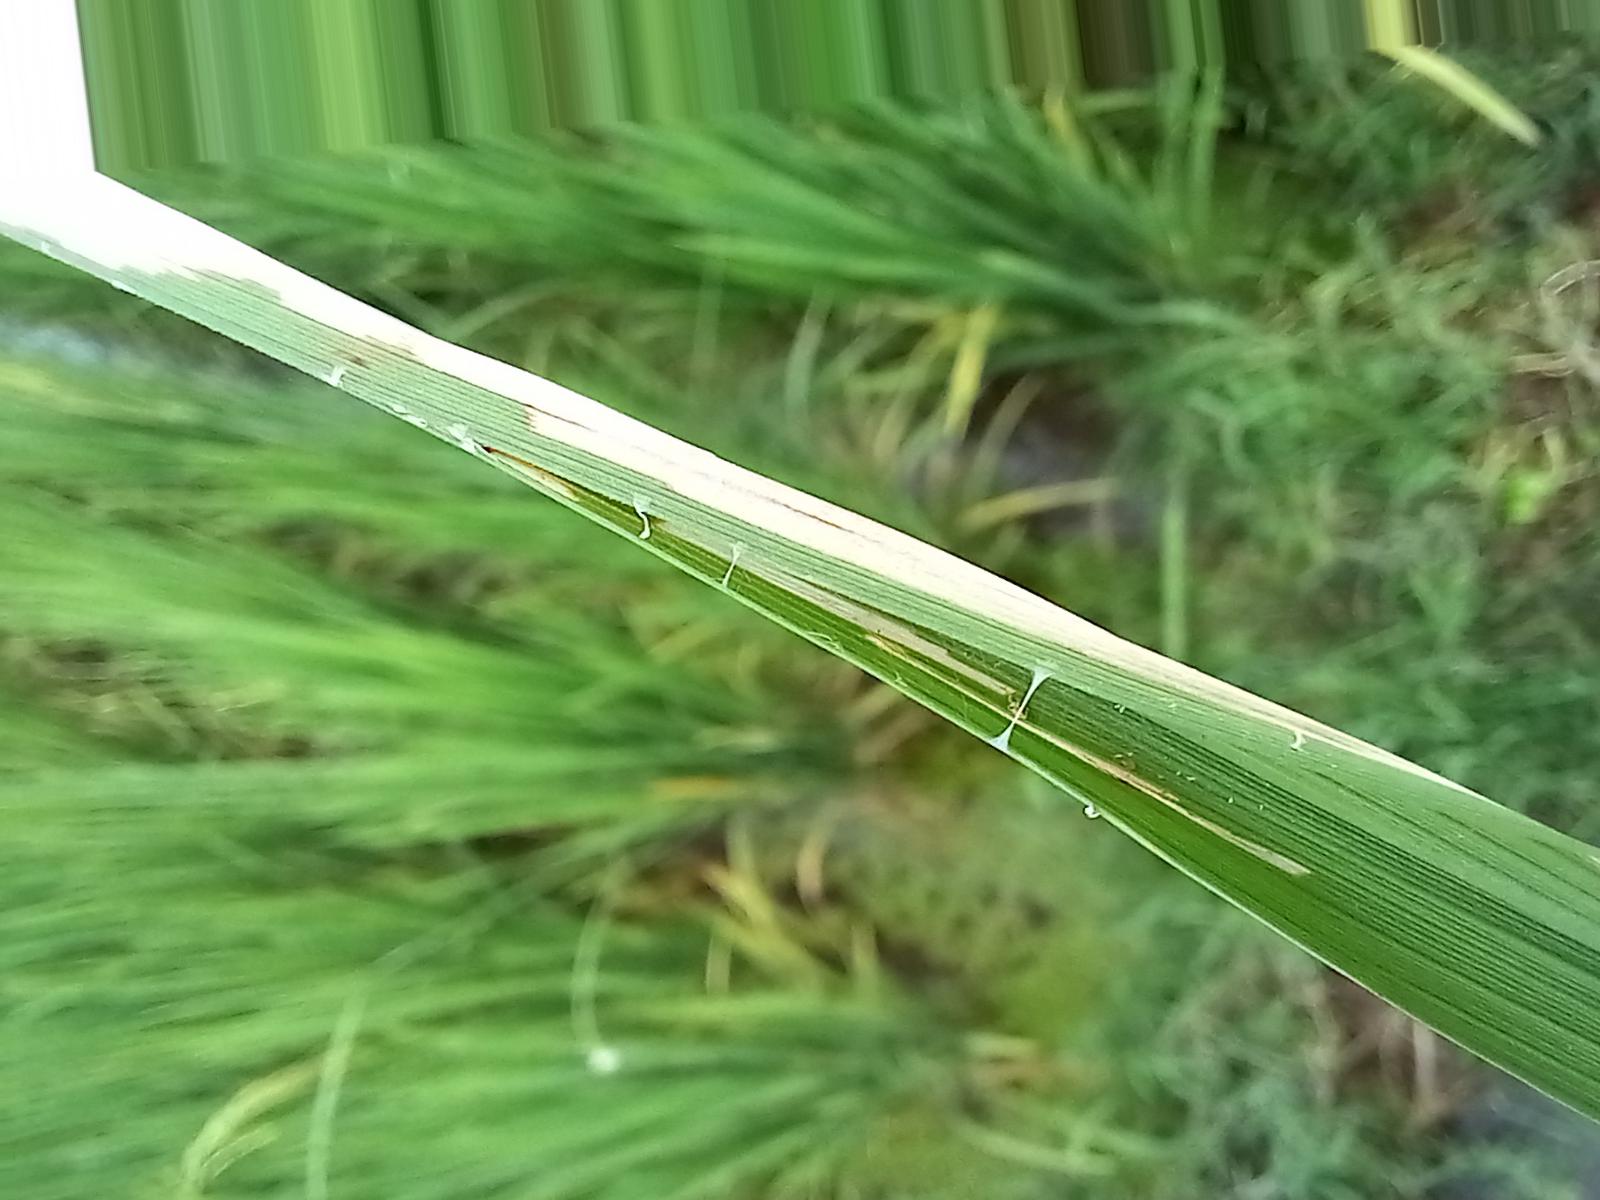
Nhãn: Sâu gai ( Hispa )